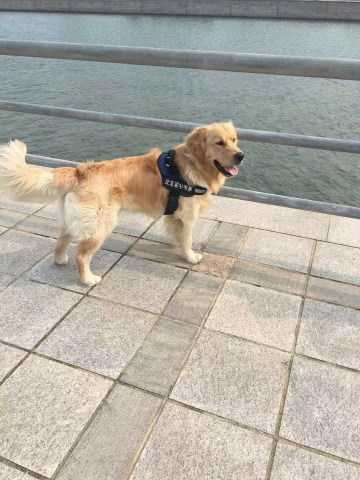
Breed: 5355-n000126-golden_retriever